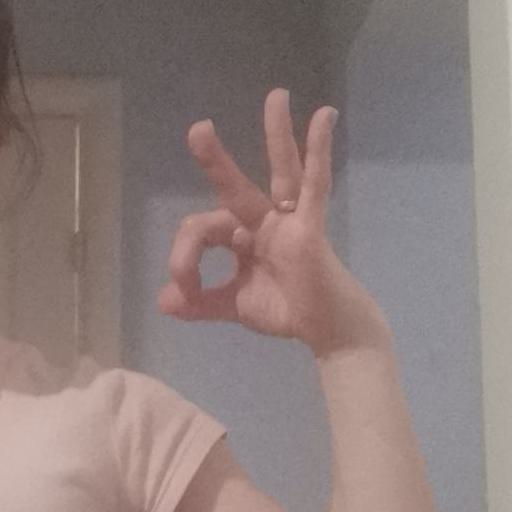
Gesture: ok